1915 Pittsburgh Panthers football team

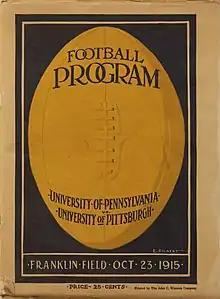
Franklin Field Illustrated for October 23, 1915 Pennsylvania vs. Pitt game

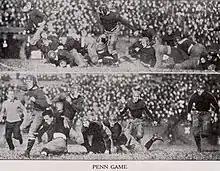
1915 Pitt at Penn football game action

"When Pitt lines up against Penn it will not have its strongest array on the field, for three of the most promising one-year men on the team who have been starring, will be kept out because of the one year residence rule, which will be in force against the Quakers. The trio is Sies, who played a very good game at guard against the Indians; Seidel, the tackle, and McLaren, fullback." In addition, halfback William Miller broke his ankle in the Carlisle game and was out for the season.